Santa Maria Donnaromita

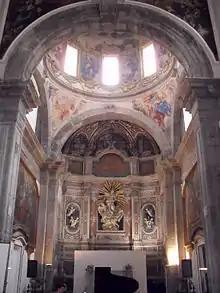
Altar and cupola

A church at the site was first founded by nuns putatively fleeing in 1025 from iconoclasm in Constantinople, and thus initially gave the monastery the title: "Monasterium Monialum Santa Mariae de Percejo de Constantinopoli ordini Cisterciensium regulae San Bernardi". In time this became the church of "Santa Mariae dominarum de Romania de Neapolitanum ordinis Cisterciensis".